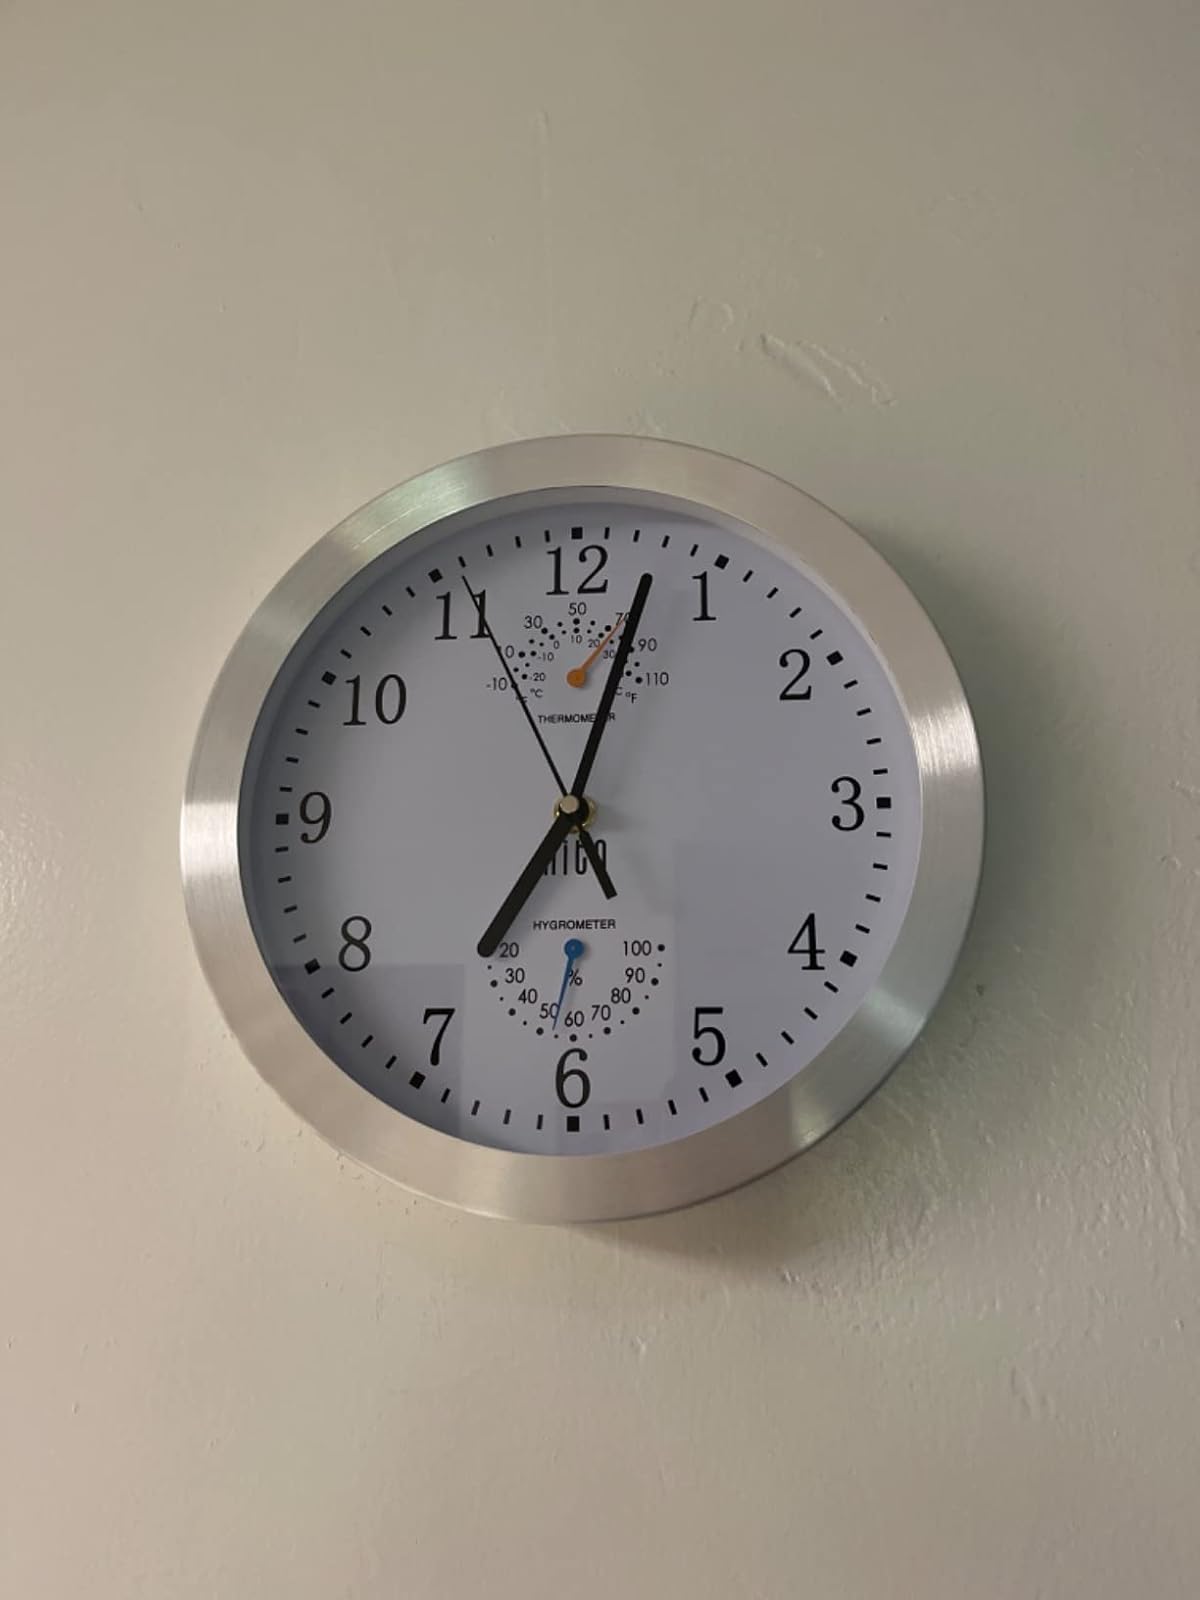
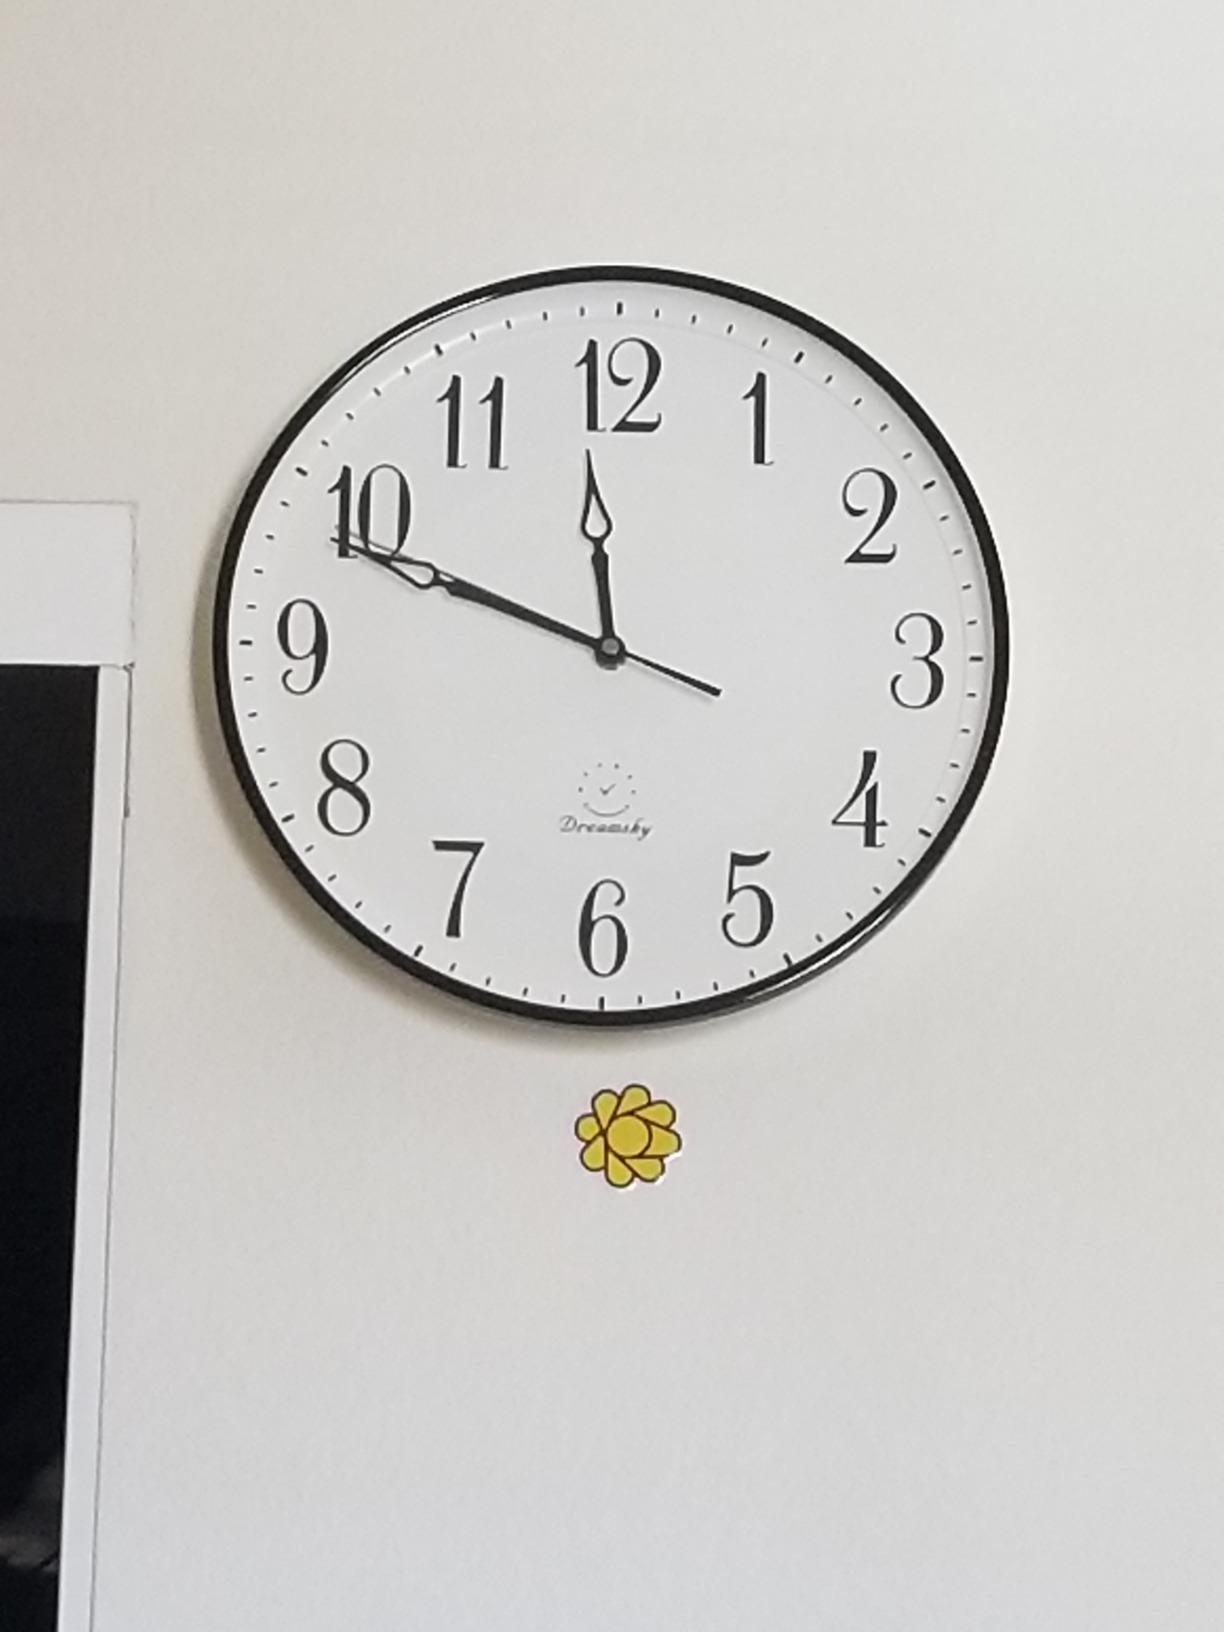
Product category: clock
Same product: no